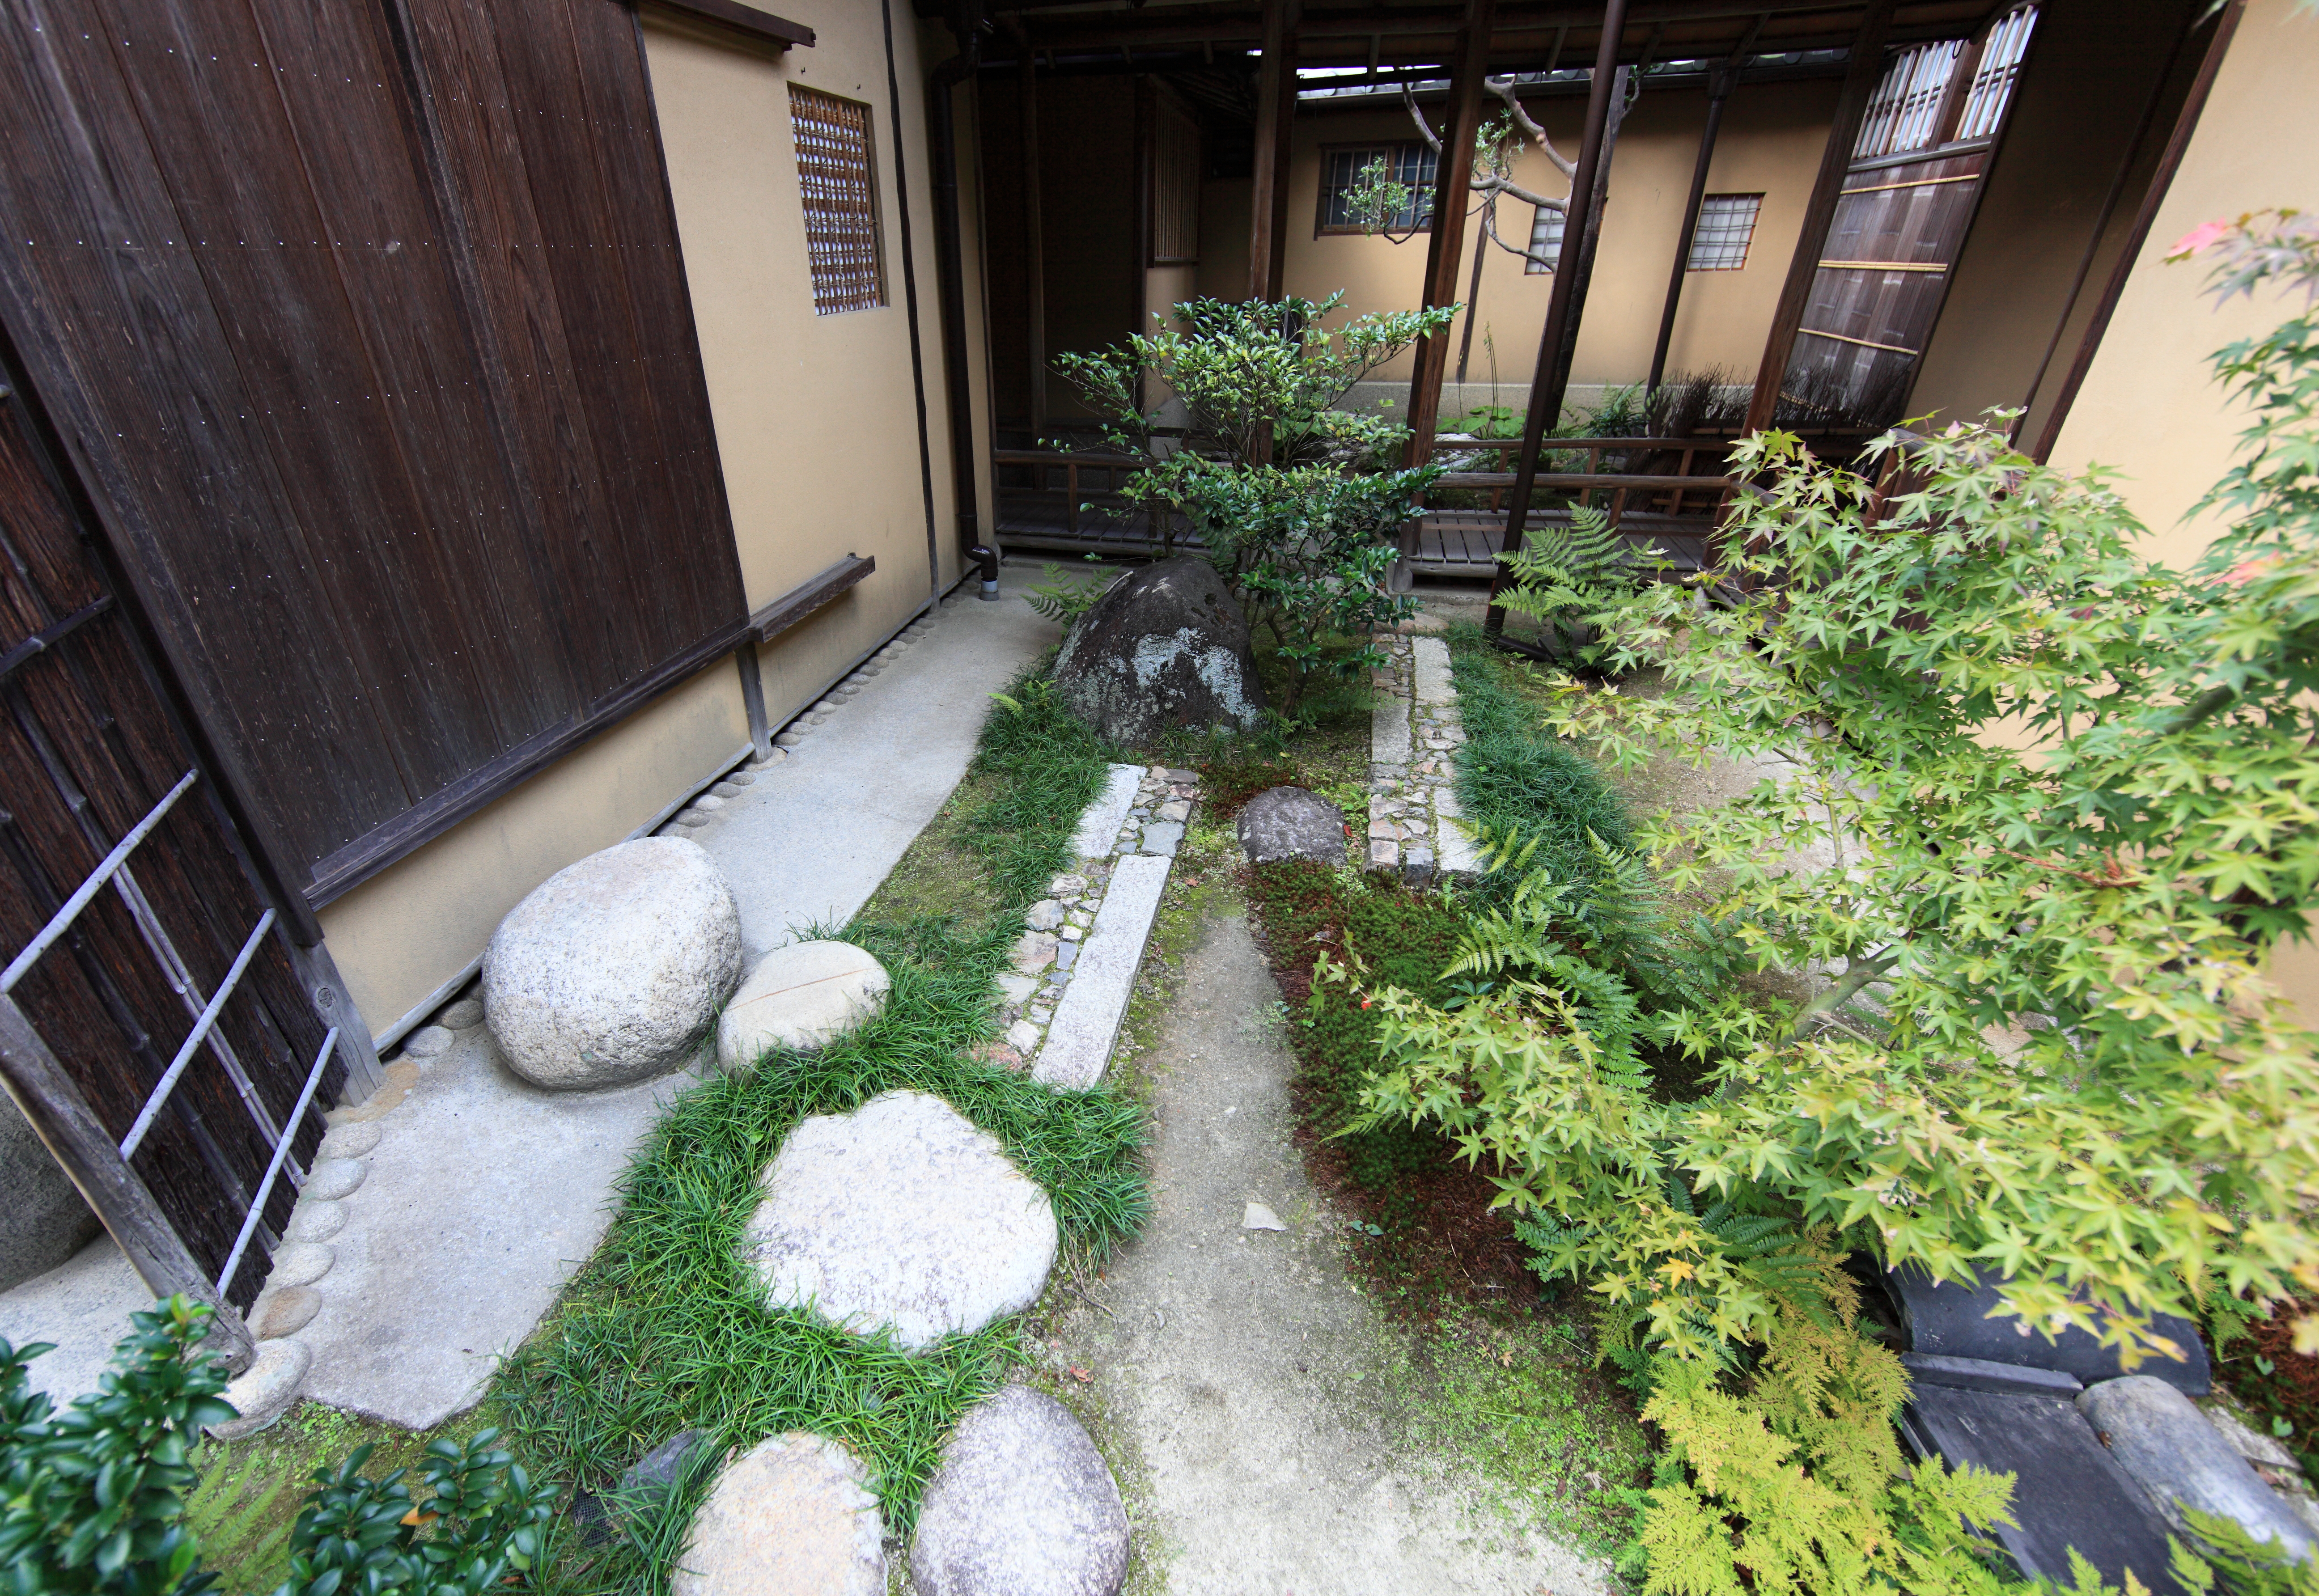
architecture, lawn, tea, flower, home, pond, high, backyard, ancient, residence, room, garden, landscaping, courtyard, japanese, nara, 5d, style, hires, yard, markii, hi, res, resolution, 5photosaday, chashitsu, chashitu, isuien, flooring, outdoor structure, landscape architect